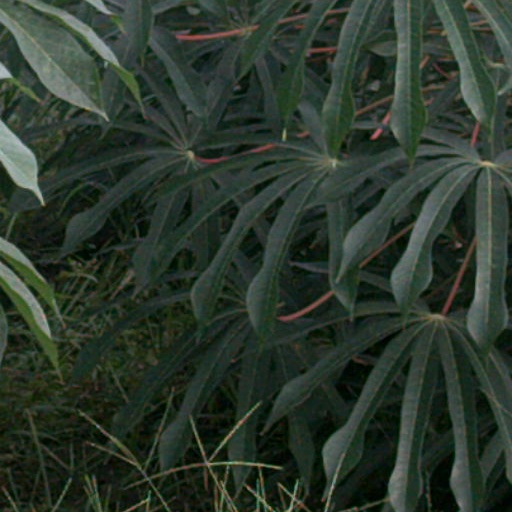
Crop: cassava